Alien: Covenant

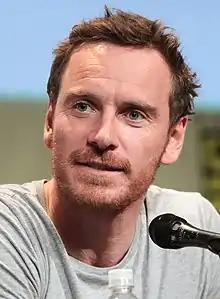
Fassbender's portrayal of two similar androids with different programming, David and Walter, was highly praised by reviewers.

"Alien: Covenant" received generally positive reviews from critics. The film has approval from reviews compiled by review aggregation website Rotten Tomatoes, with an average rating of . The website's critical consensus reads, ""Alien: Covenant" delivers another satisfying round of close-quarters deep-space terror, even if it doesn't take the saga in any new directions." On Metacritic, the film has a score of 65 out of 100, based on reviews from 52 critics, indicating "generally favorable" reviews. Audiences polled by CinemaScore gave the film an average grade of "B" on an A+ to F scale, the same score earned by its predecessor.